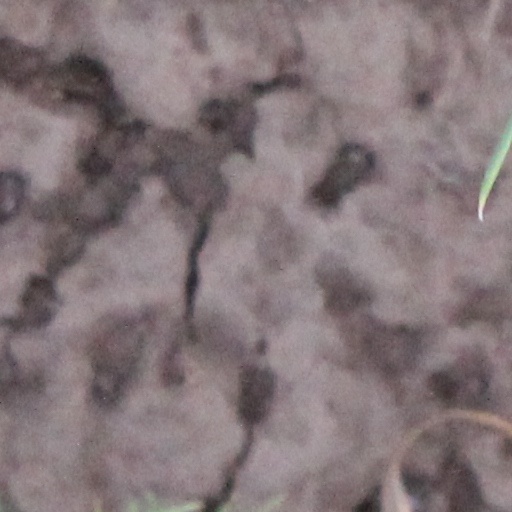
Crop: wheat